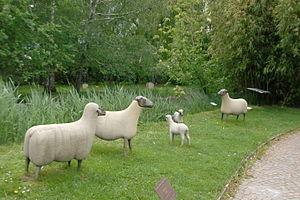
Ury est une commune française située dans le département de Seine-et-Marne, en région Île-de-France.